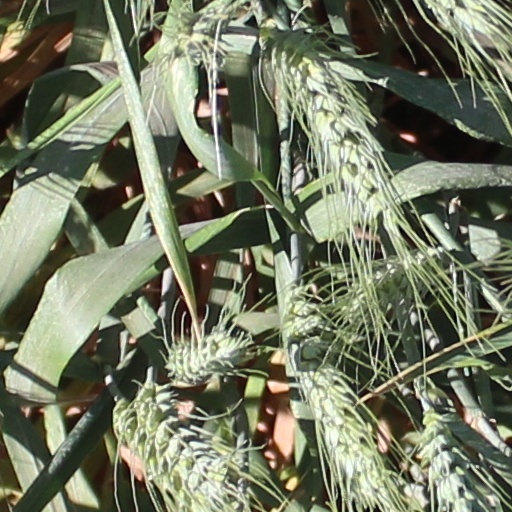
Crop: wheat